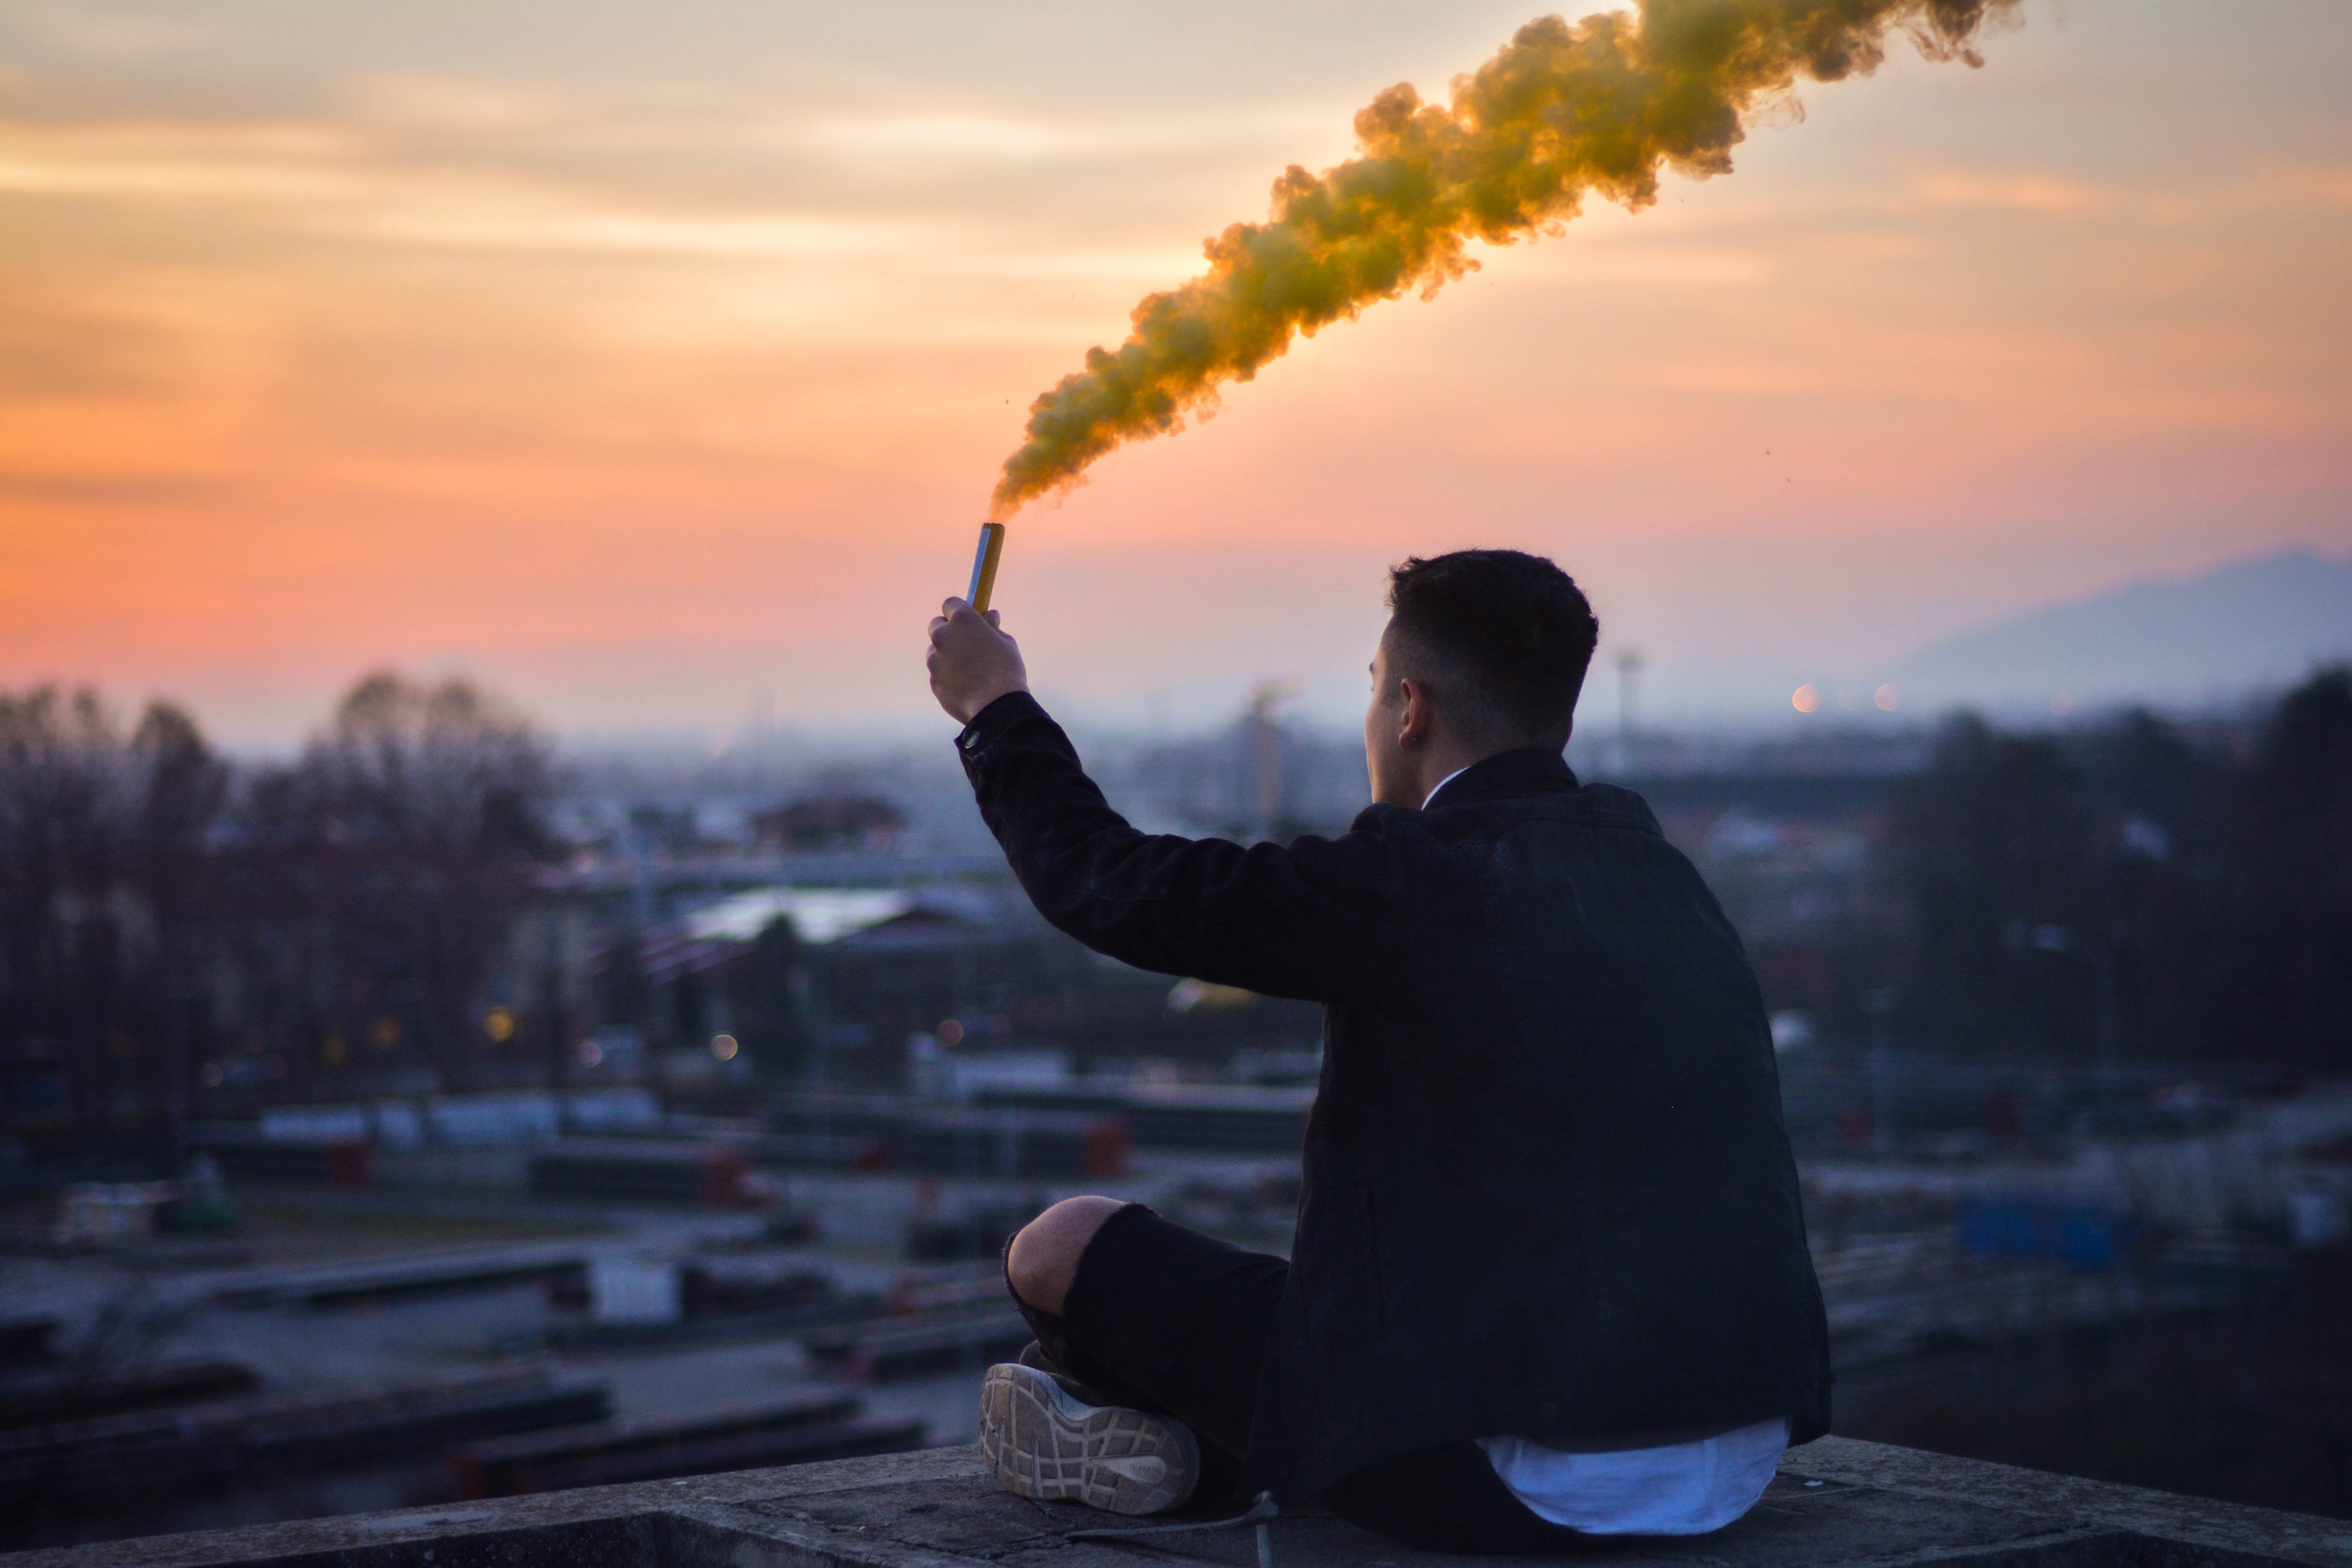
man, light, sunset, sunlight, morning, male, guy, dusk, evening, reflection, sitting, sat, atmosphere of earth